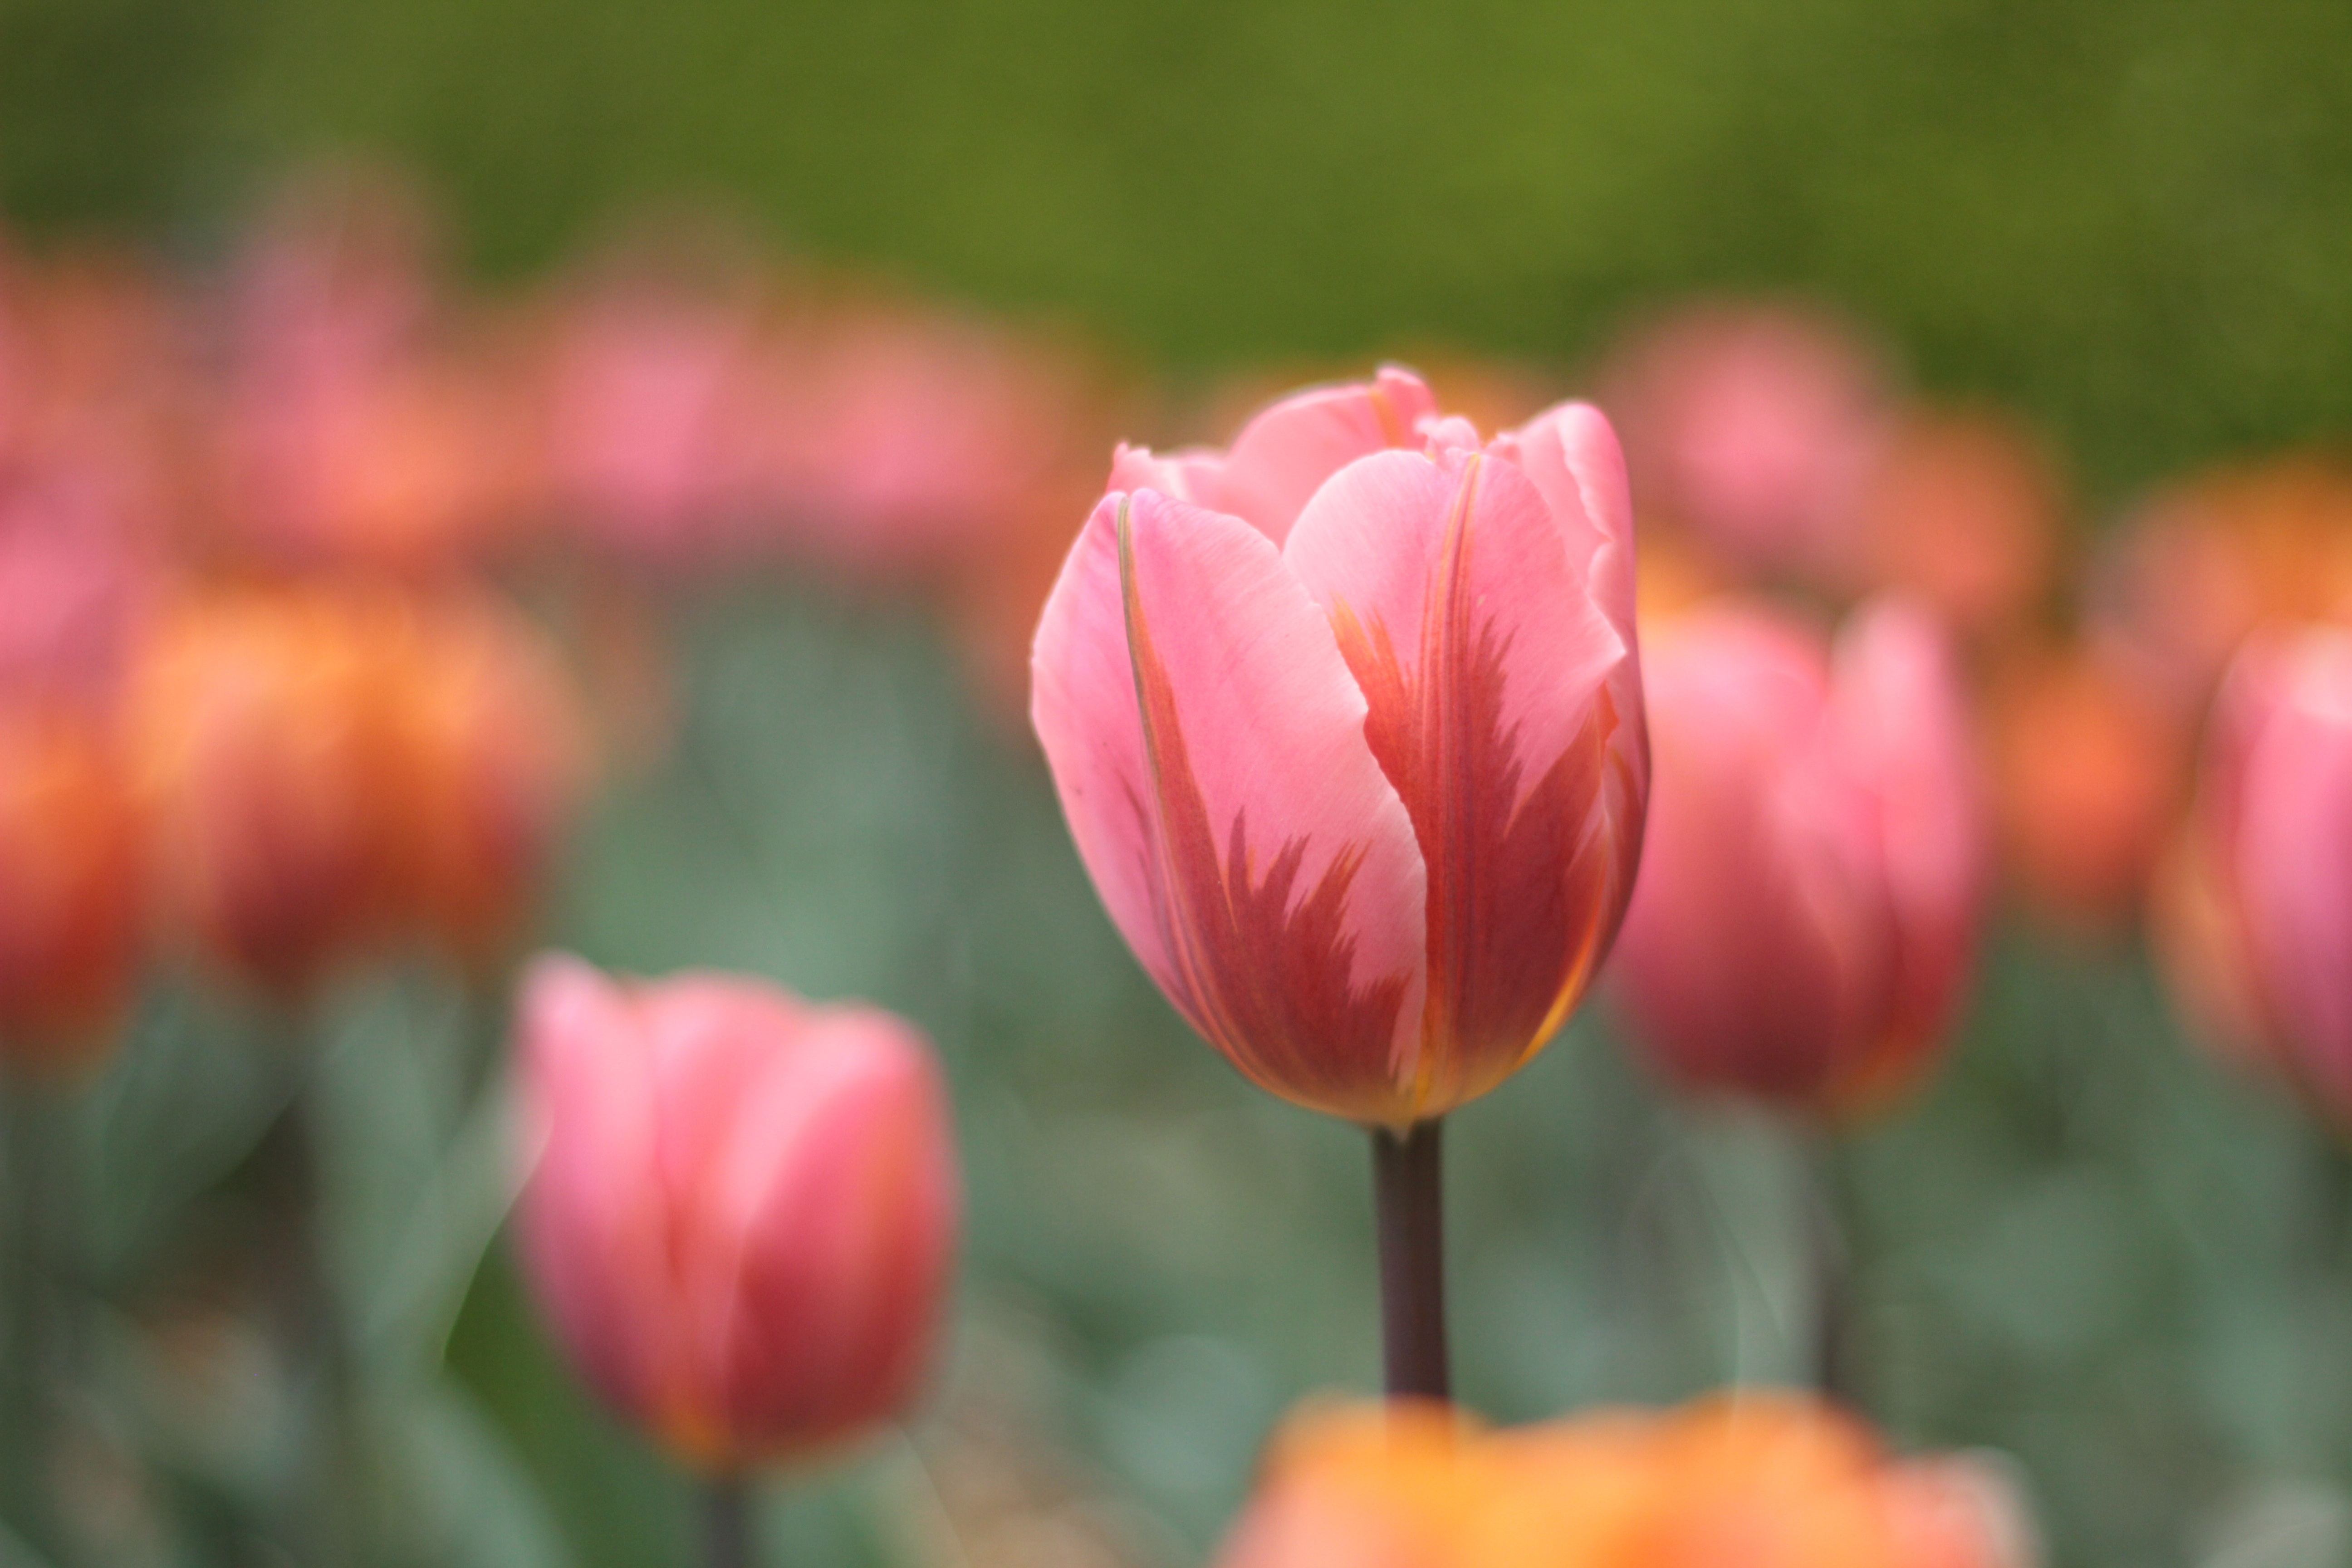
plant, flower, petal, tulip, spring, garden, flowering plant, lily family, plant stem, land plant